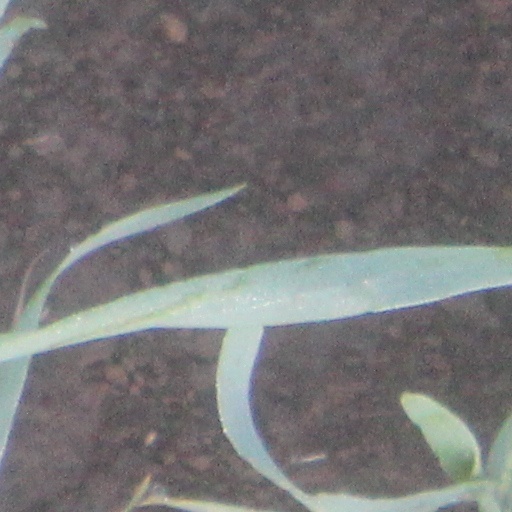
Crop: wheat